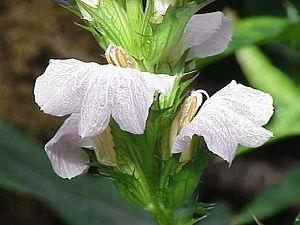
Acanthus, est un genre de plantes vivaces, type de la famille des Acanthacées comprenant une trentaine d'espèces originaires surtout d'Eurasie et d'Afrique.